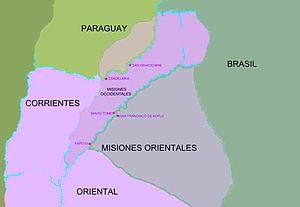
Conformément à la constitution de 1853, révisée en 1994, l'Argentine est une république fédérale organisée en 23 provinces et une cité autonome érigée en capitale fédérale : Buenos Aires.